Elma Chips

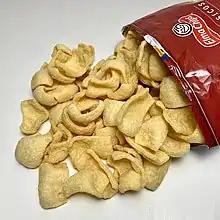
Baconzitos

Baconzitos is the brand name of a Brazilian bacon-flavored wheat snack introduced in 1974 by Elma Chips. It is known for being the first brand of the company, that before its merger was best known for the Stiksy snacks. Baconzitos is one of the main brands of Elma Chips, including being one of the longest on the market, currently being labeled as one of the top classic Elma Chips snacks, usually being known for being paired with the brand "Cebolitos" (Funyuns).